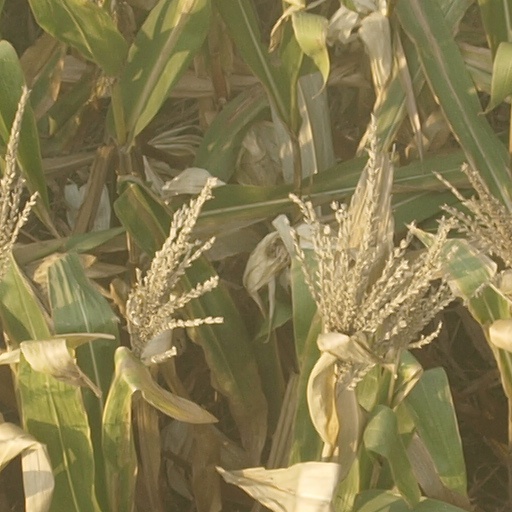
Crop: maize; corn